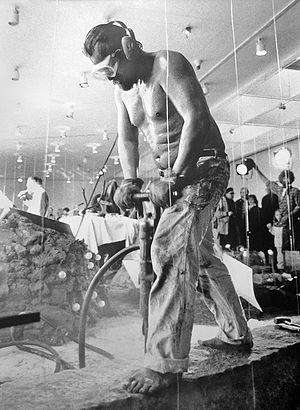
Bjørn Nørgaard, né le 21 mai 1947 à Copenhague, est un sculpteur et artiste pluridisciplinaire danois.